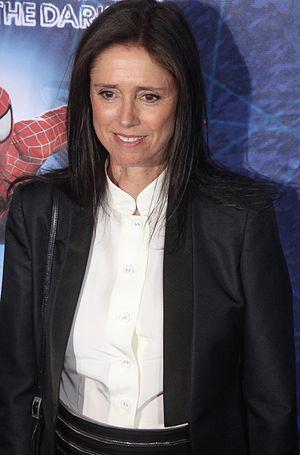
Julie Taymor est une metteuse en scène et réalisatrice américaine née le 15 décembre 1952.